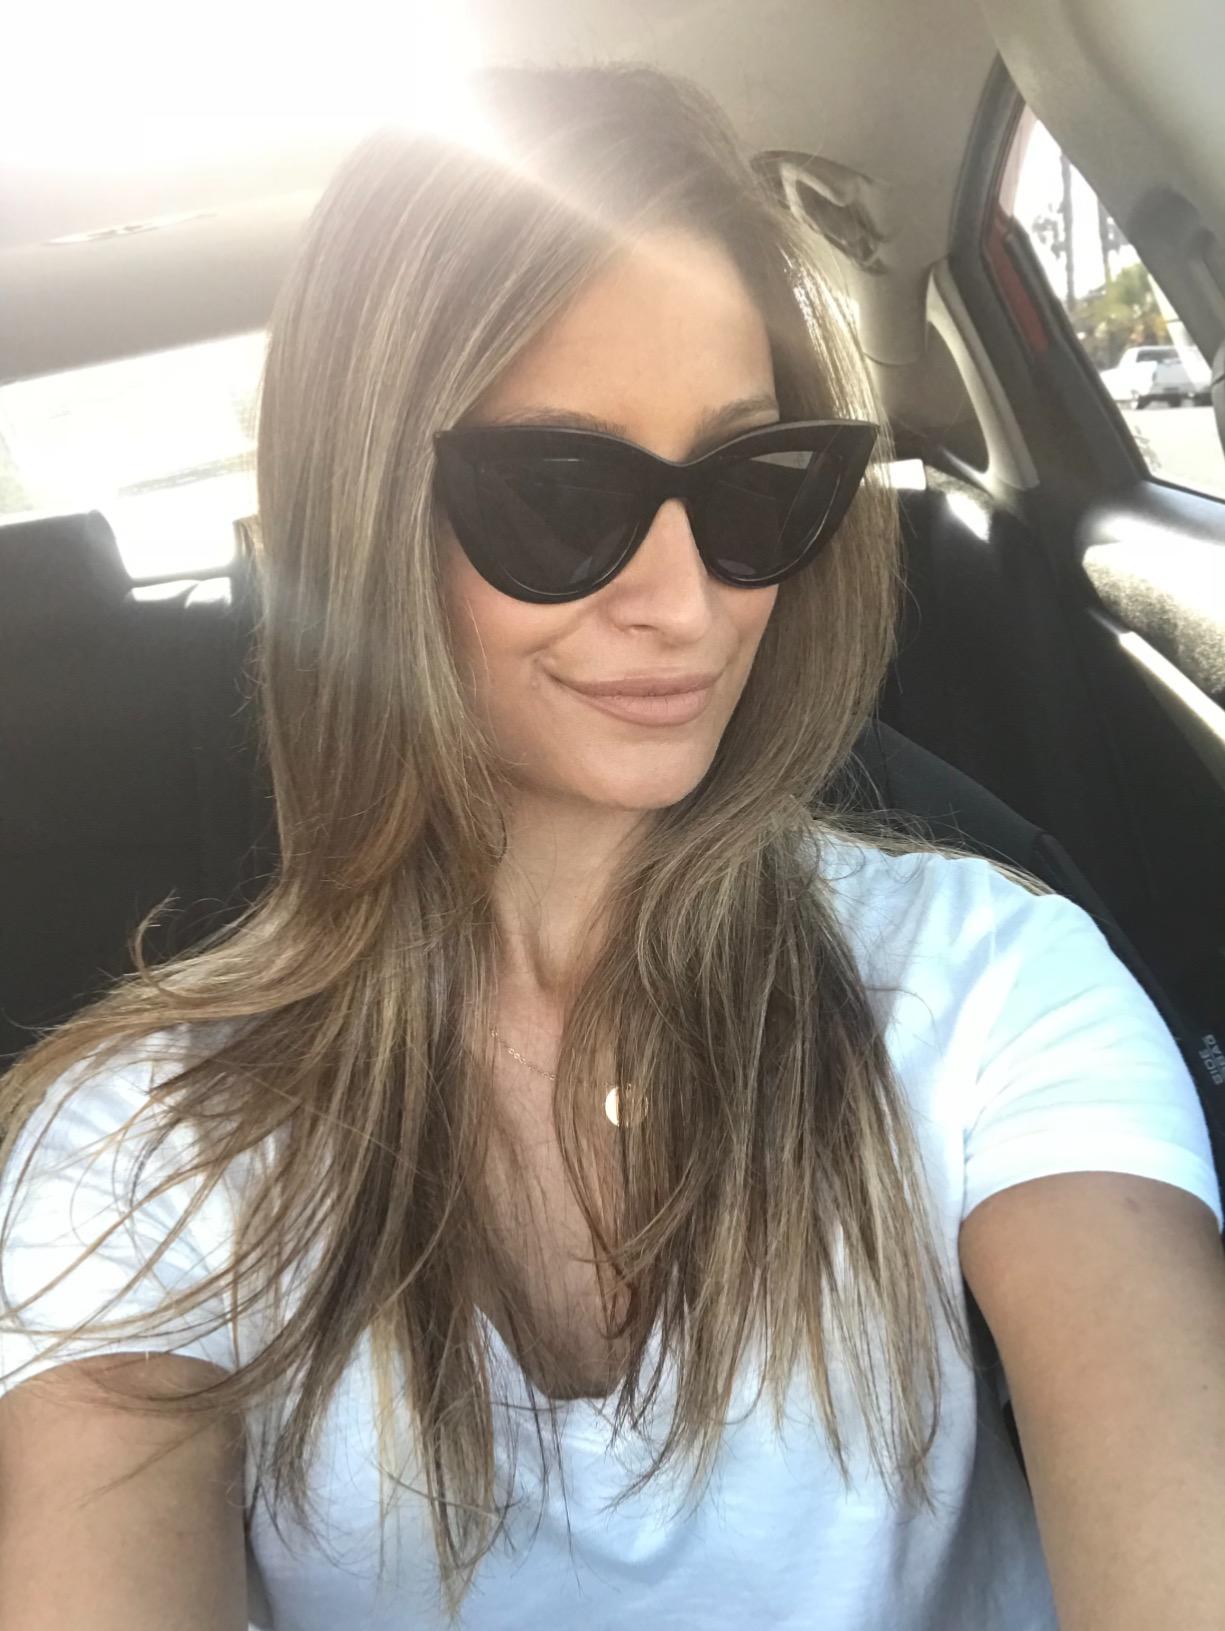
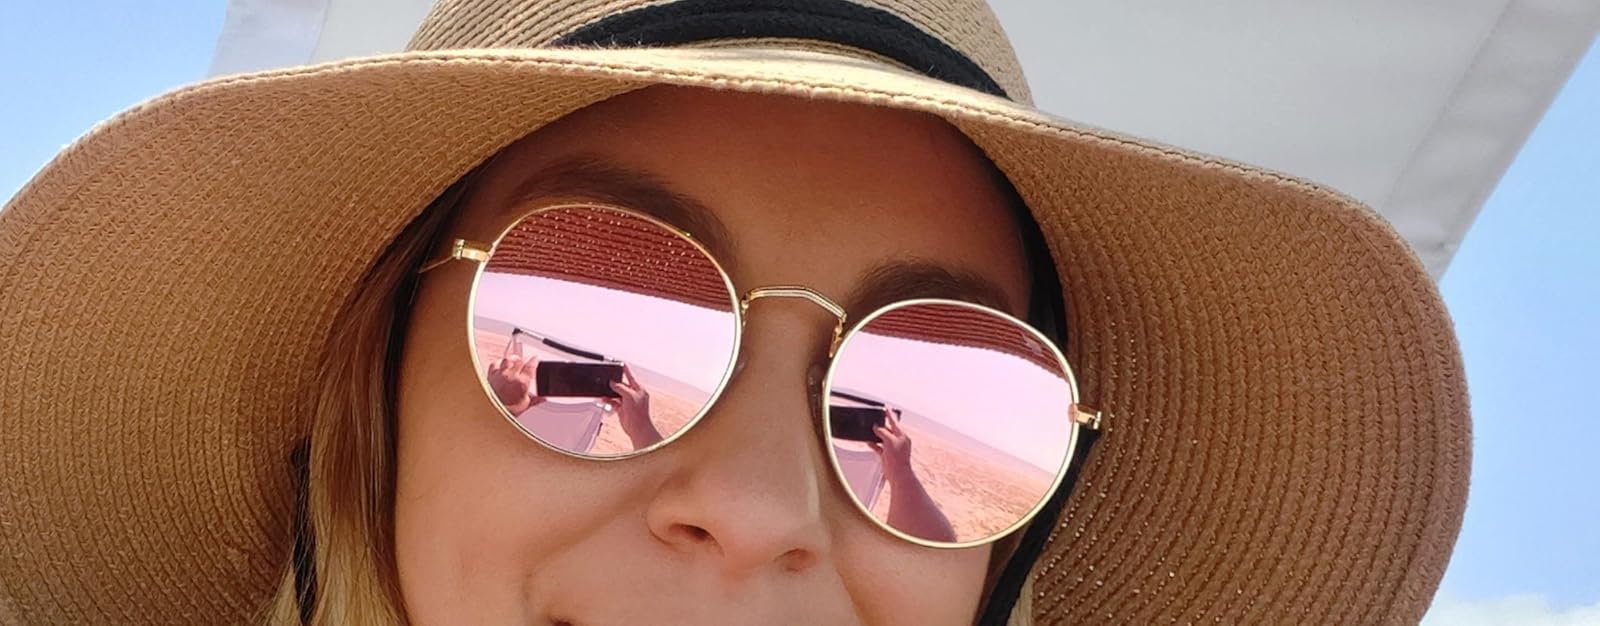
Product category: accessories_sunglasses
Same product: no